Wilm Dedeke

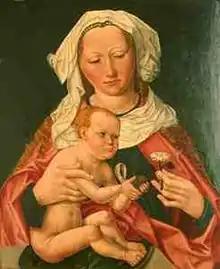
Madonna with Child (Madonna mit Kind), c. 1500

Wilm Dedeke ( – 1528) was a late gothic painter from Northern Germany. He was born in Lübeck.